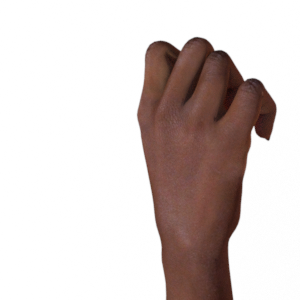
Label: rock